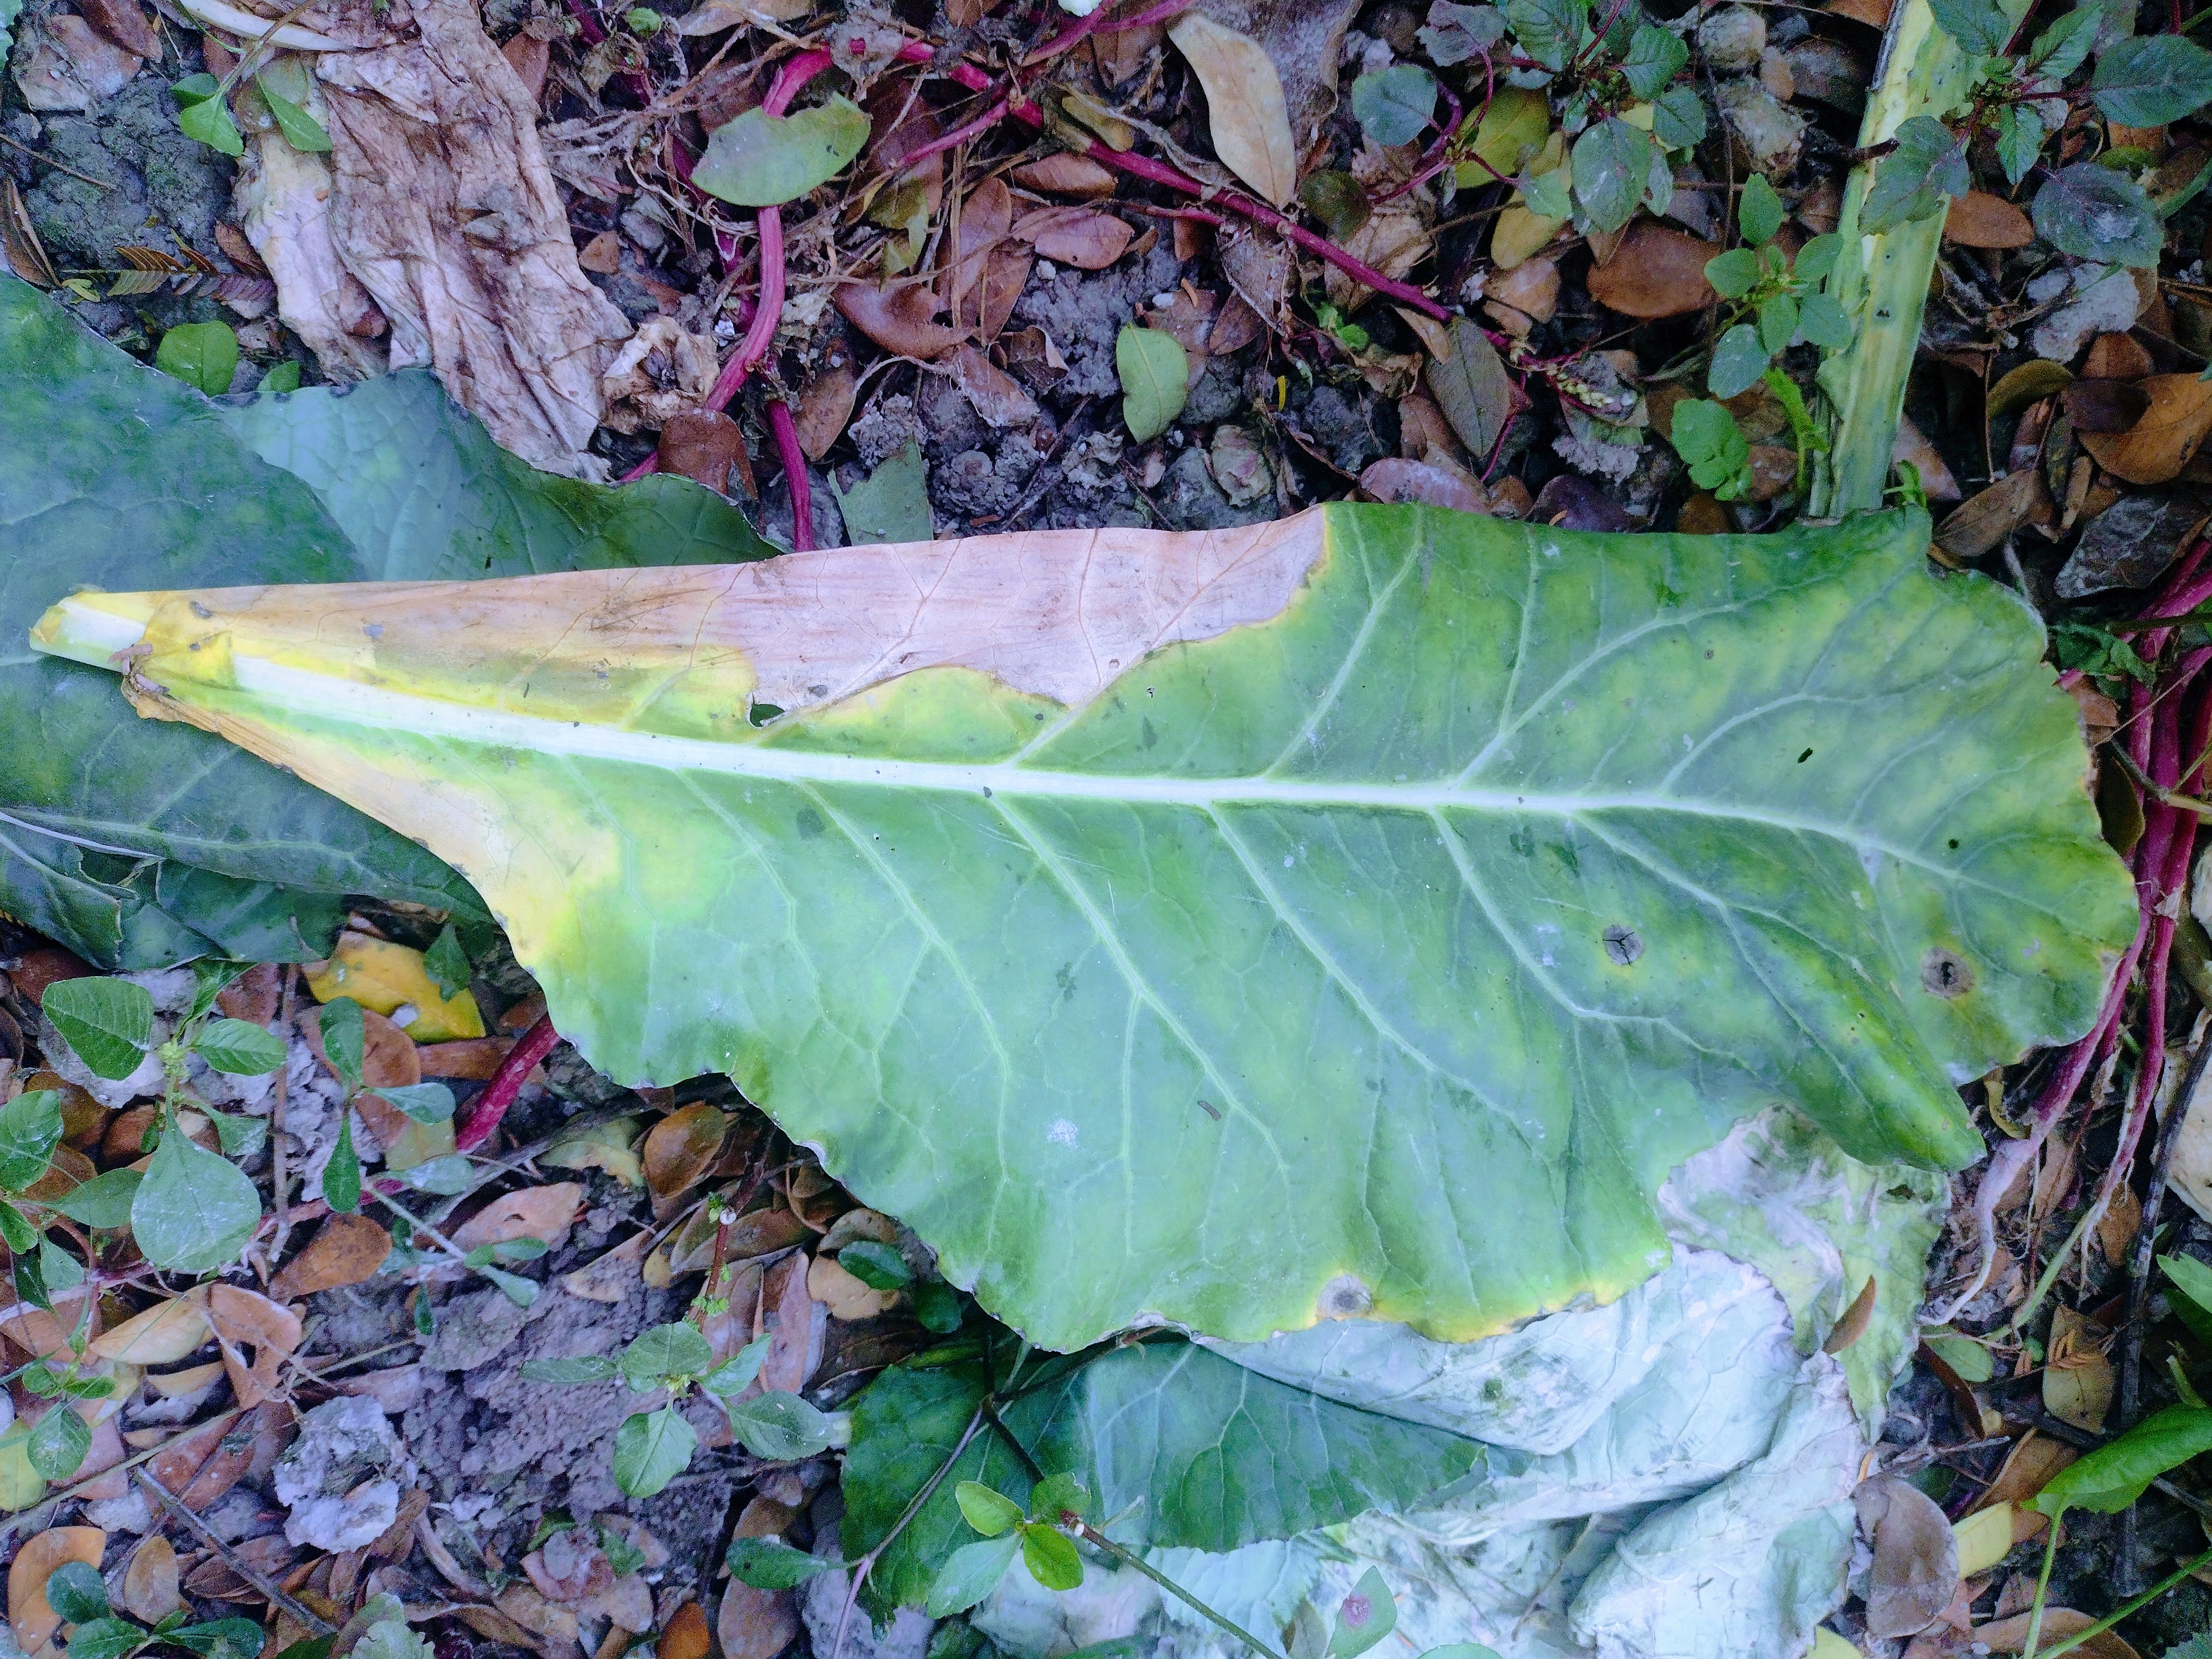
Label: Downy Mildew